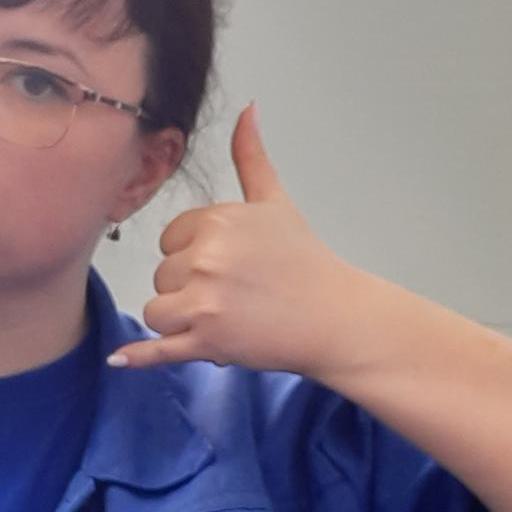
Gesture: call